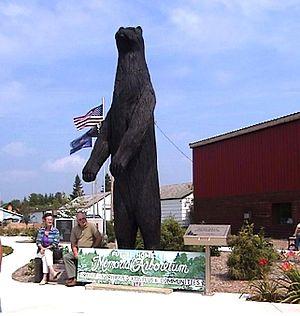
La ville de Northome est située dans le comté de Koochiching, dans l’État du Minnesota, aux États-Unis. Lors du recensement de 2000, elle comptait 230 habitants.